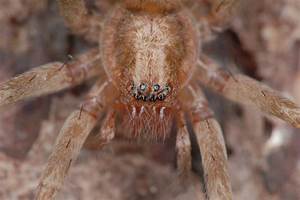
Label: ragno